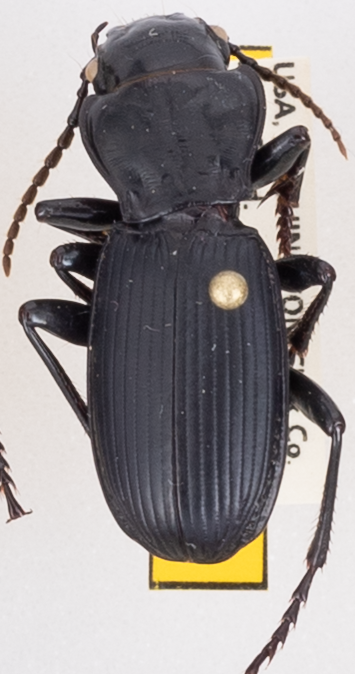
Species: Pterostichus lama
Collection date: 2018-08-07
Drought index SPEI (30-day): -2.09
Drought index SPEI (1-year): -0.62
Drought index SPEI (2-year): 0.71